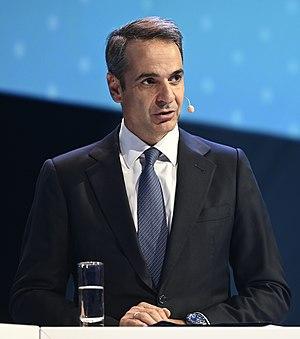
La Grèce, aussi appelée Hellas ou francisé en Hellade, en forme longue la République hellénique, est un pays d’Europe du Sud. D'une superficie de 131 957 km² pour un peu moins de onze millions d'habitants, le pays partage des frontières terrestres avec l’Albanie, la Macédoine du Nord, la Bulgarie et la Turquie et des frontières maritimes avec l'Albanie, l'Italie, la Libye, l'Égypte et la Turquie. La mer Ionienne à l'ouest et la mer Égée à l'est, parties de la mer Méditerranée, encadrent le pays dont le cinquième du territoire est constitué de plus de 9 000 îles et îlots dont près de 200 sont habités. De plus, 80 % de son territoire est constitué de montagnes dont la plus haute est le mont Olympe, dont le sommet culmine à 2 917 mètres.